Julius Caesar

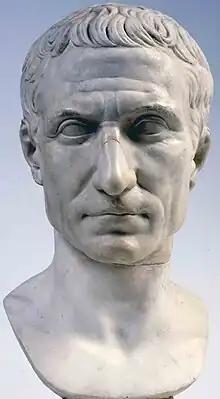
The Chiaramonti Caesar bust, a posthumous portrait in marble, 44–30 BC, Museo Pio-Clementino, Vatican Museums

Prior to Caesar's assumption of the title in February 44 BC, he had been appointed dictator some four times since his first dictatorship in 49 BC. After occupying Rome, he engineered this first appointment, largely to hold elections; after 11 days he resigned. The other dictatorships lasted for longer periods, up to a year, and by April 46 BC he was given a new dictatorship annually. The task he was assigned revived that of Sulla's dictatorship: . These appointments, however, were not the source of legal power themselves; in the eyes of the literary sources, they were instead honours and titles which reflected Caesar's dominant position in the state, secured not by extraordinary magistracy or legal powers, but by personal status as victor over other Romans.